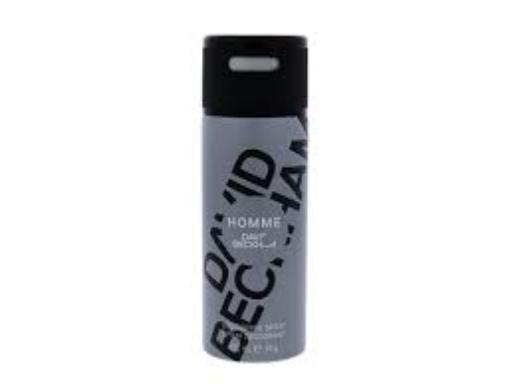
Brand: Homme by David
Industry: Necessities